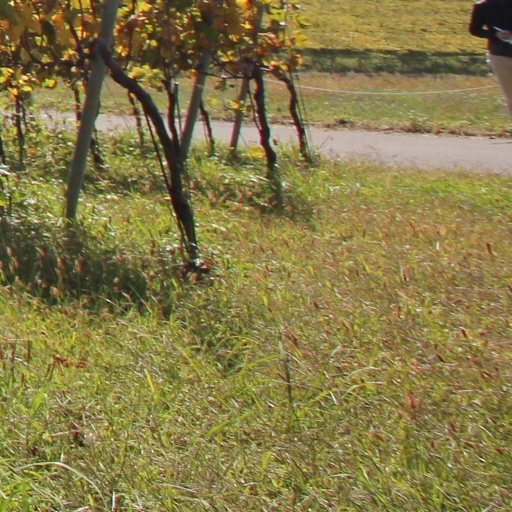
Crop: grape